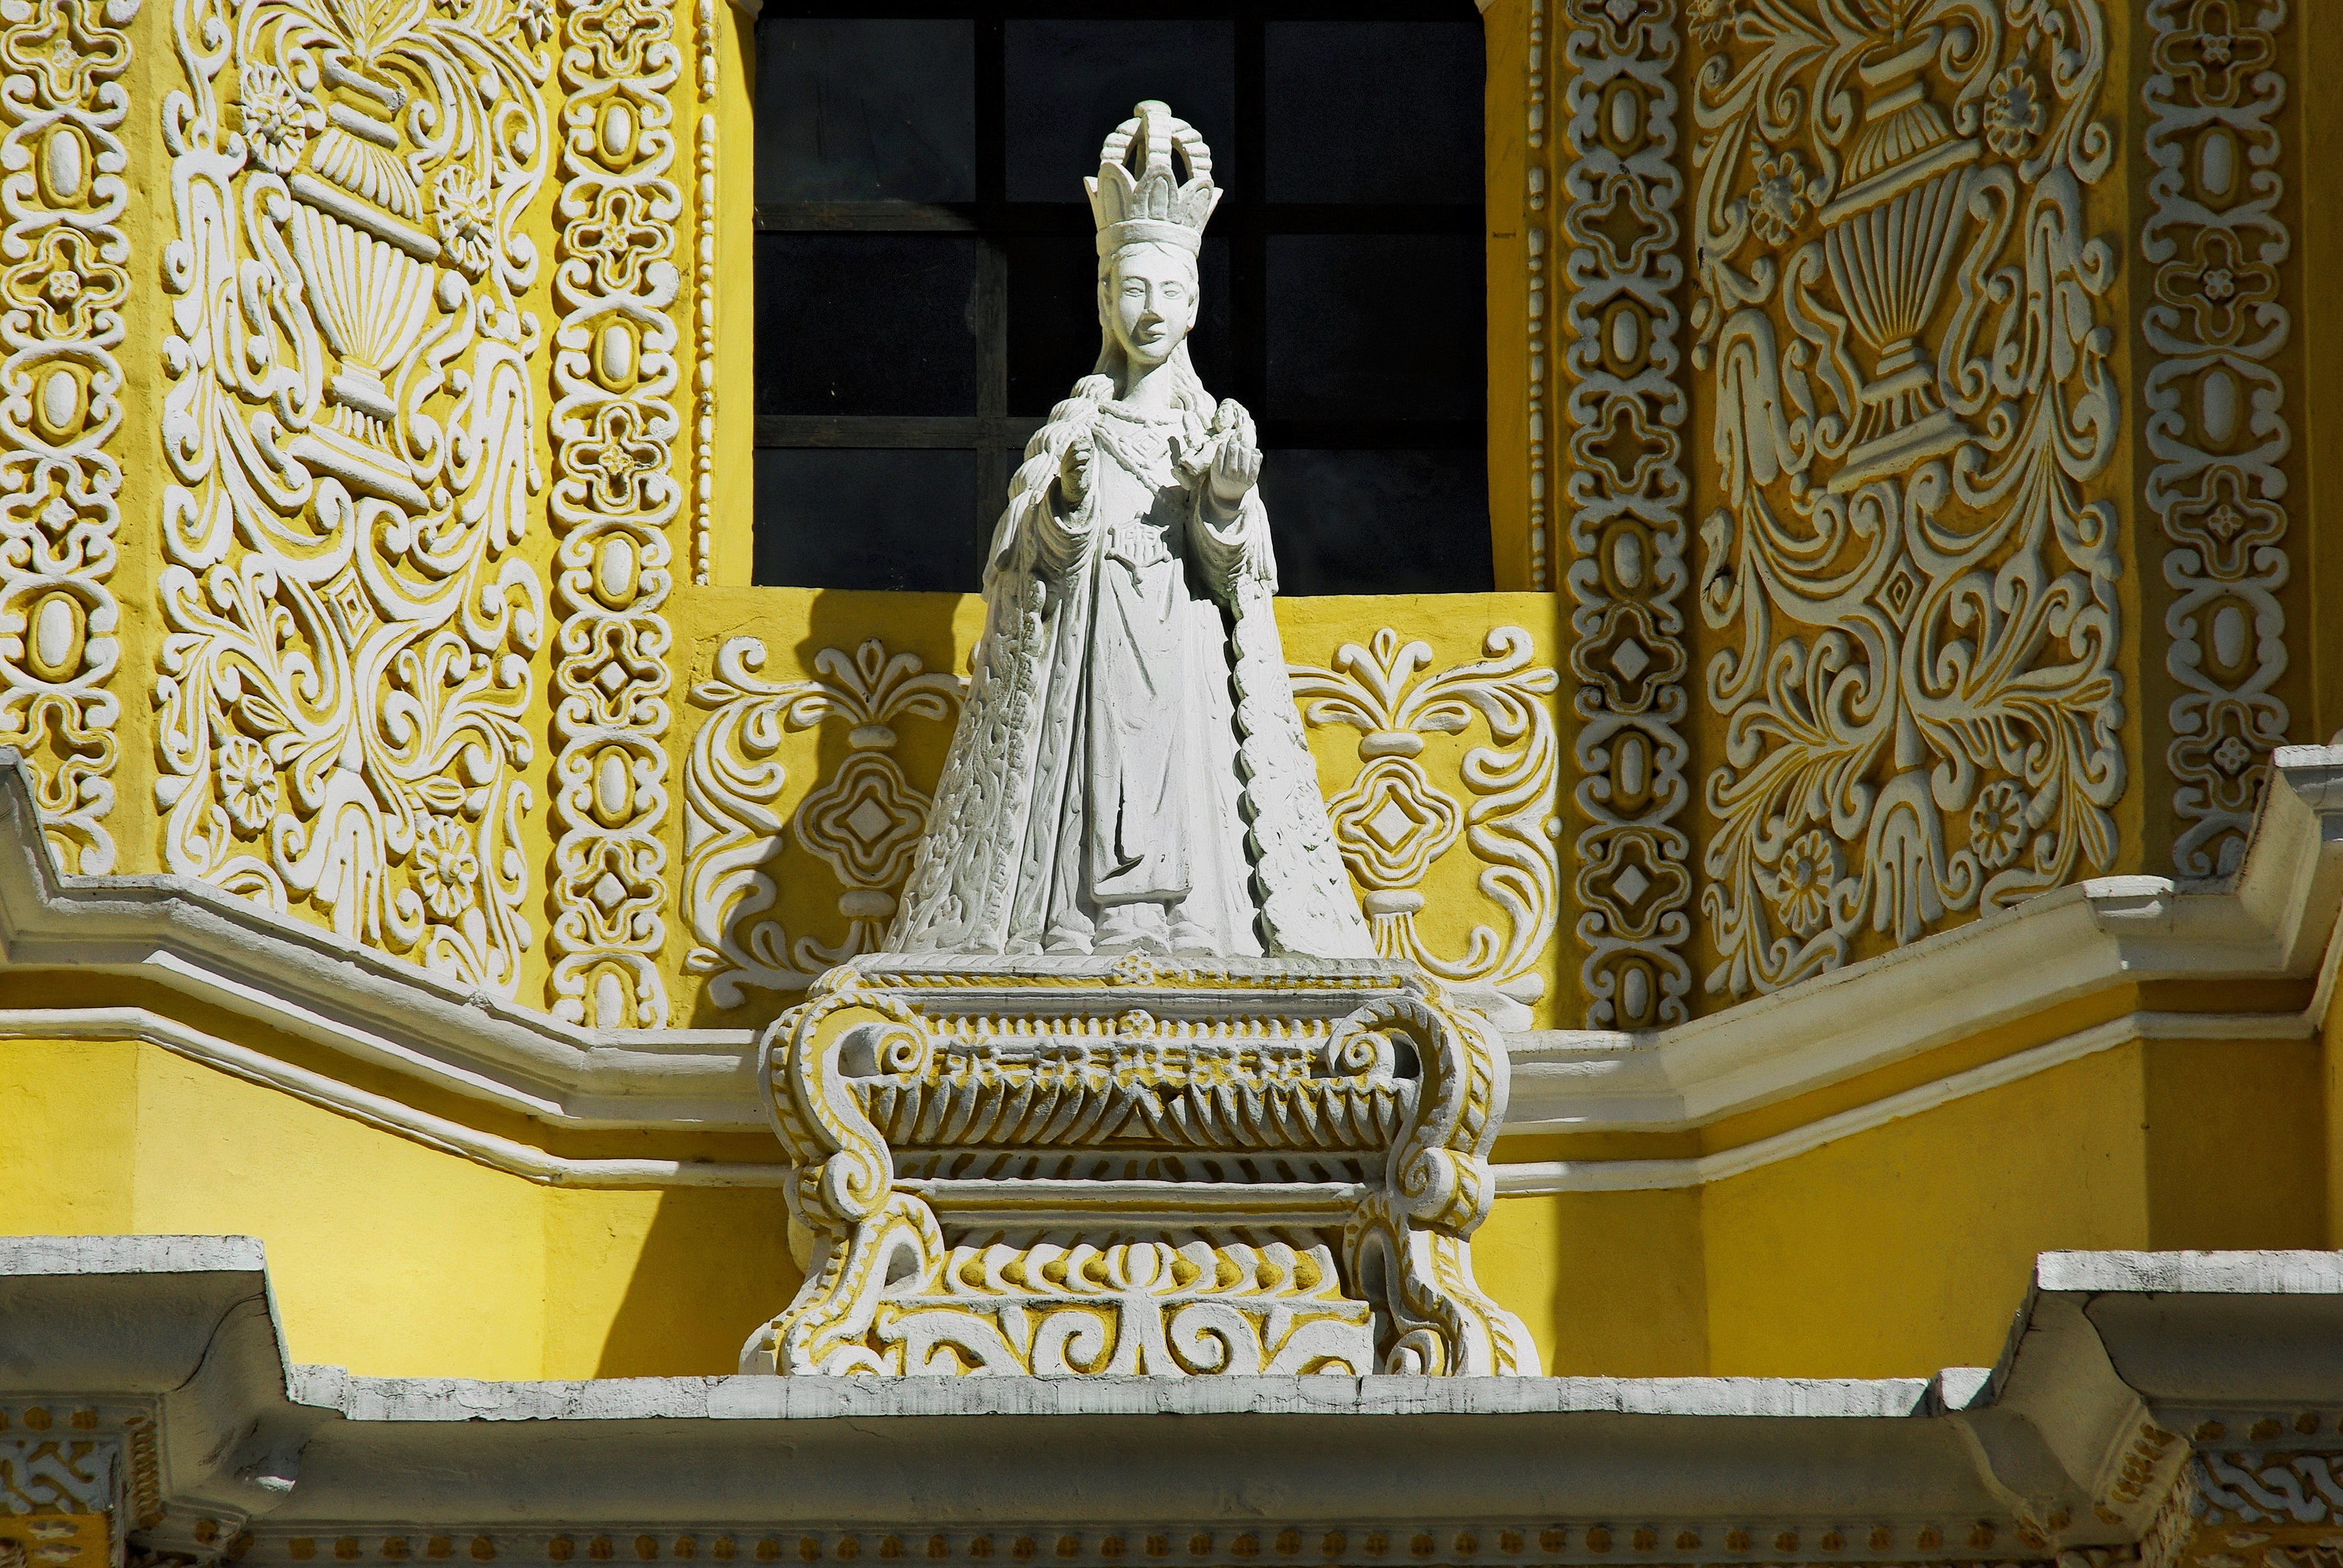
palace, monument, statue, religion, church, place of worship, temple, altar, carving, baroque, wat, antigua, merced, ancient history, guatemela